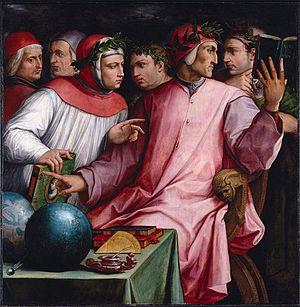
La littérature italienne naît avec les œuvres poétiques écrites en diverses langues régionales de l'Italie et qui se développent aux environs du XIᵉ siècle. Au XIIIᵉ siècle seulement débute la tradition littéraire en langue italienne, c'est-à-dire dans le dialecte toscan, de Florence, Pise et Sienne, qui s'est imposé et enrichi, sous l'influence et les apports romans, principalement de la langue d'oc et de la langue d'oïl, même si certains considèrent le Cantique des créatures de saint François d'Assise, écrit dans le dialecte italien de l'Ombrie autour de 1220, comme le premier document littéraire italien.
Le Tratatello in laude di Dante est une biographie de Dante Alighieri écrite par Boccace entre 1357 et 1361.